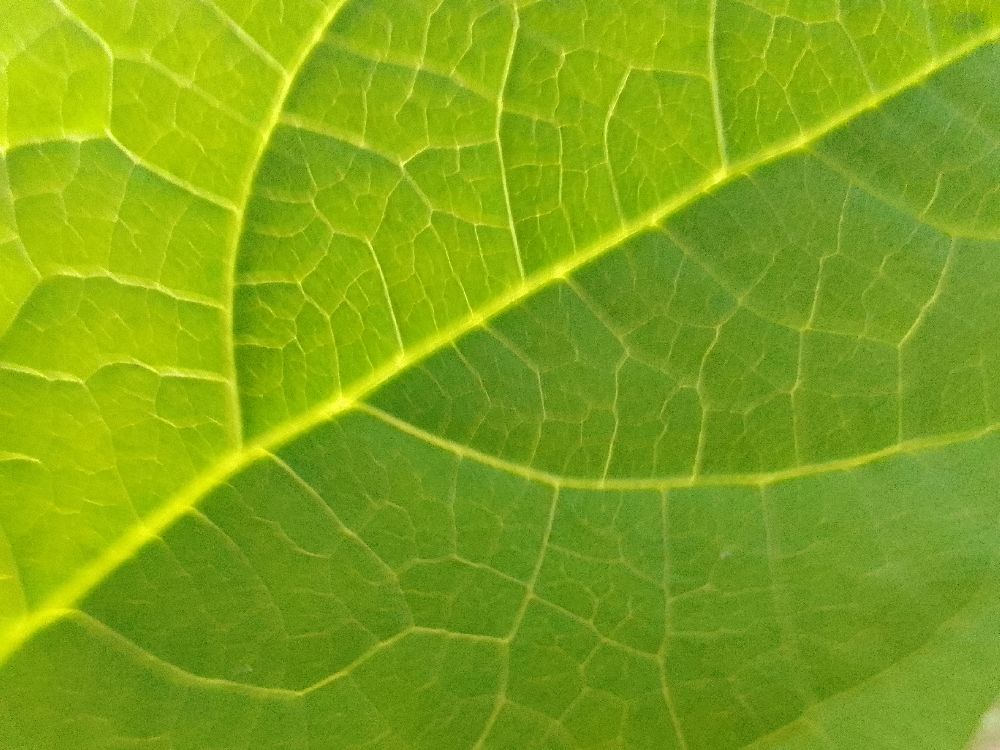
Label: healthy